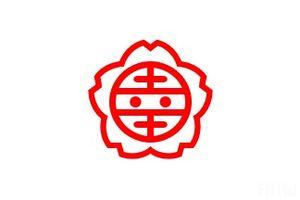
Satte est une ville située dans la préfecture de Saitama, au Japon.